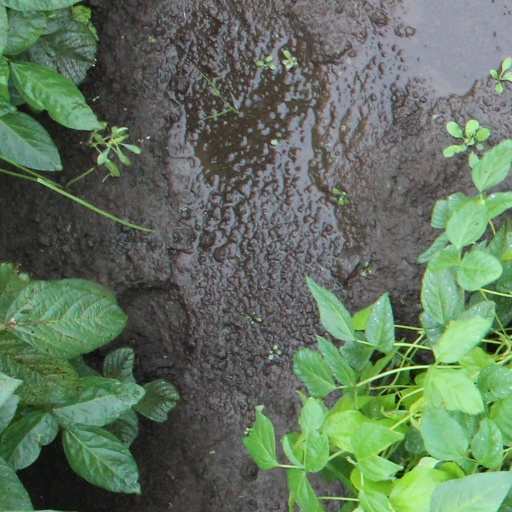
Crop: soybean